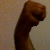
The image shows a hand gesture representing the letter 'M' in Indian Sign Language.